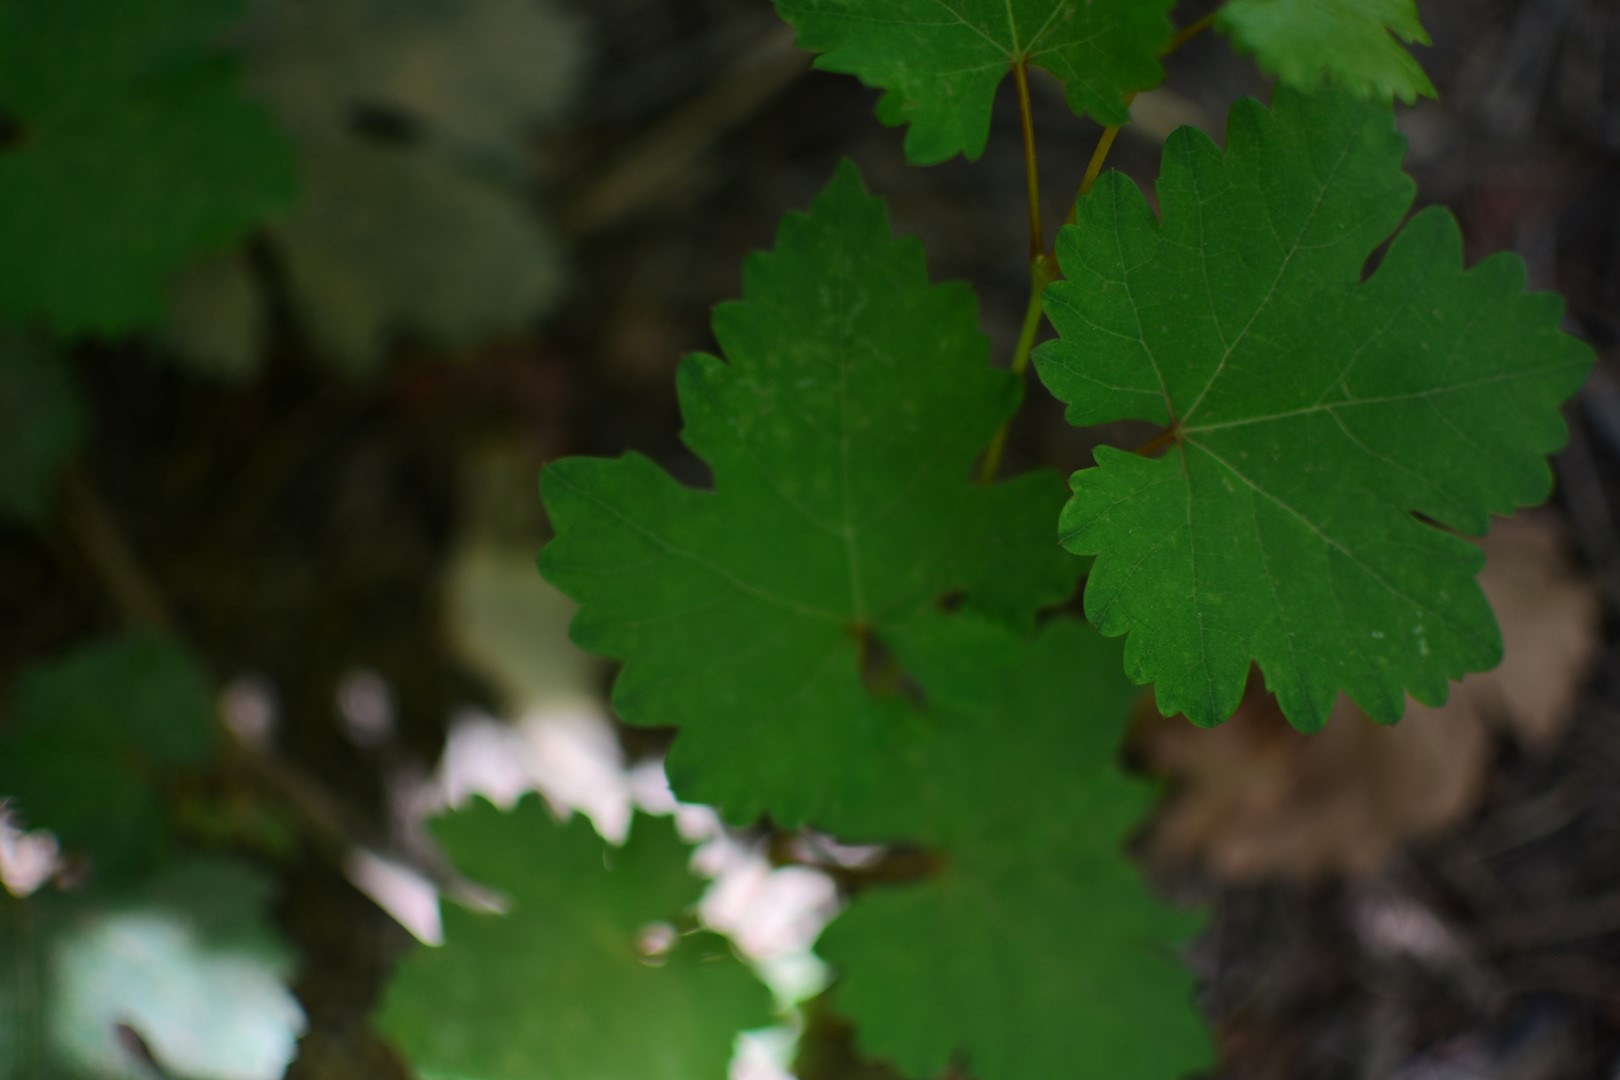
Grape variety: Shdah